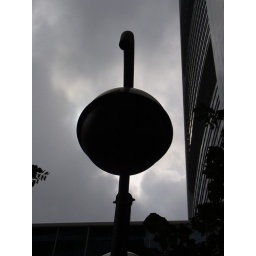
A street lamp in Frankfurt with the sun standing directly behind it.